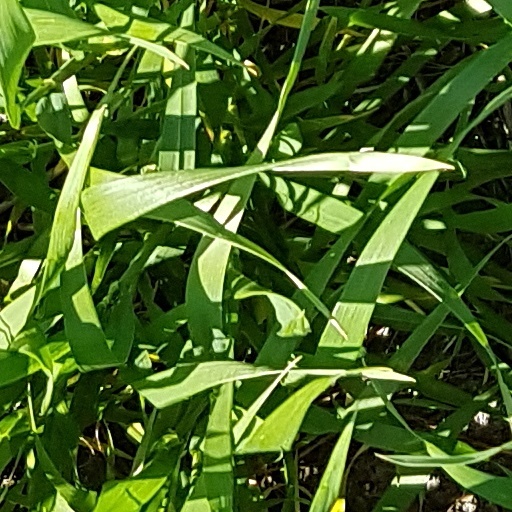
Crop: wheat